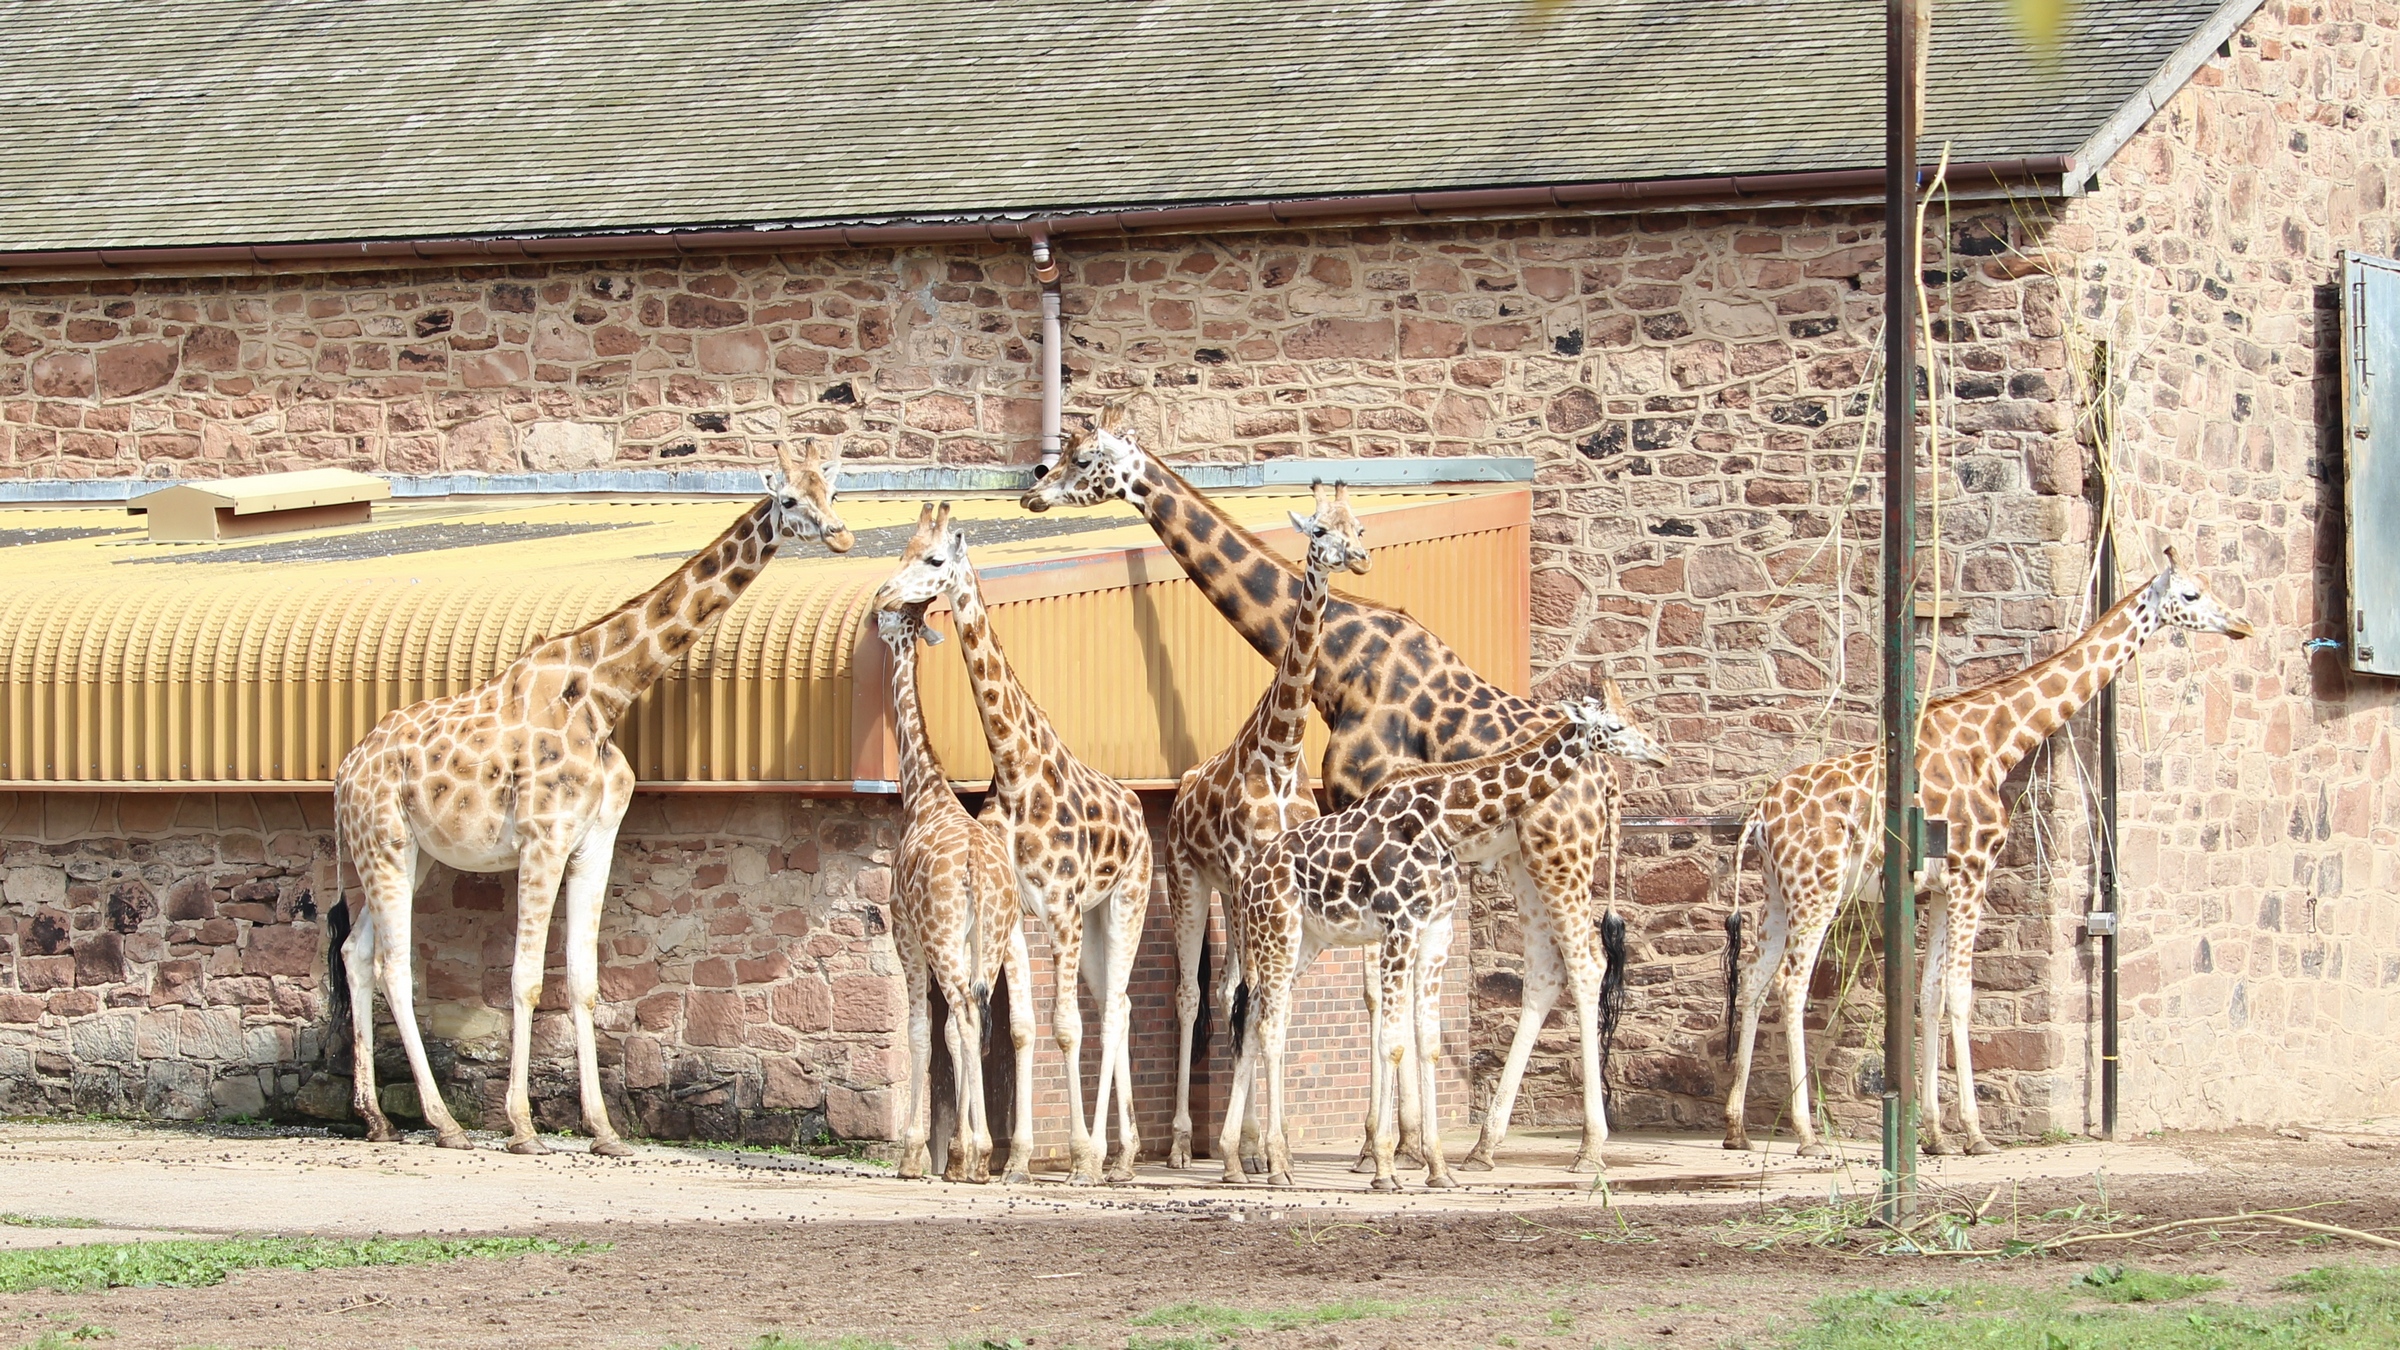
wildlife, wild, zoo, mammal, butterfly, fauna, savanna, giraffe, chester, animals, conservation, safari, giraffidae